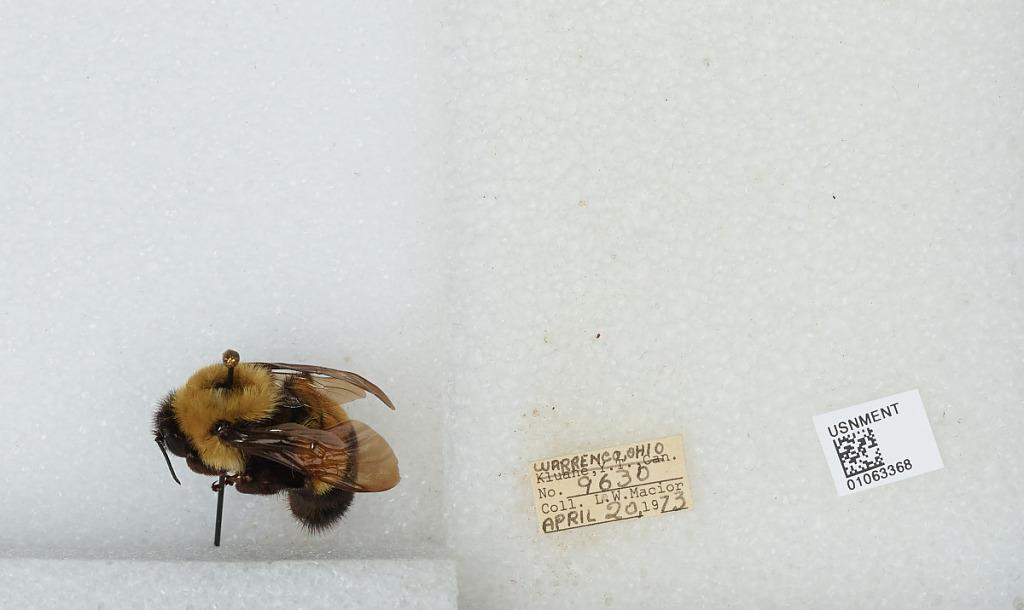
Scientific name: Bombus (Bombus) affinis Cresson
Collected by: L. Macior
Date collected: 1973-4-20
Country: United States
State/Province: Ohio
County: Warren
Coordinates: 39.4242, -84.1856